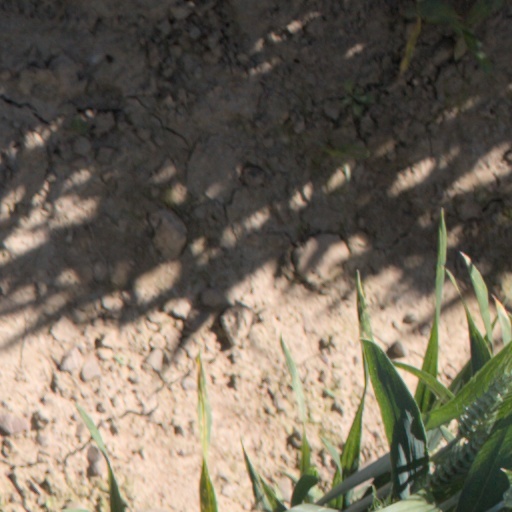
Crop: wheat